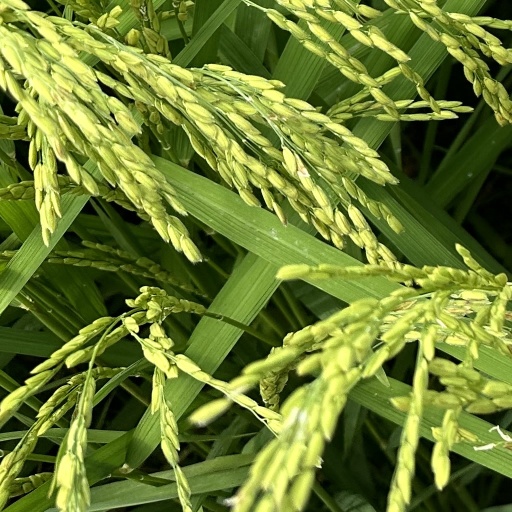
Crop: rice